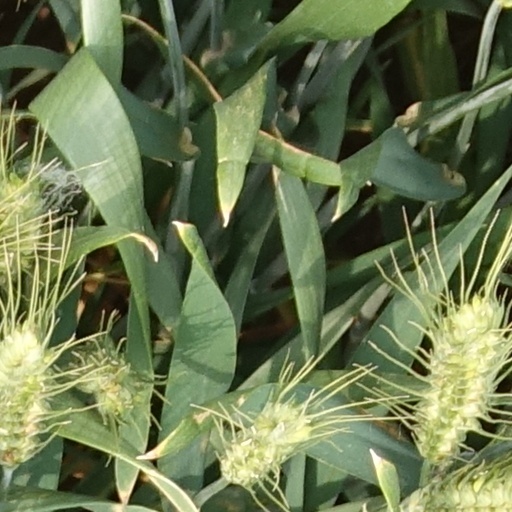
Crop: wheat